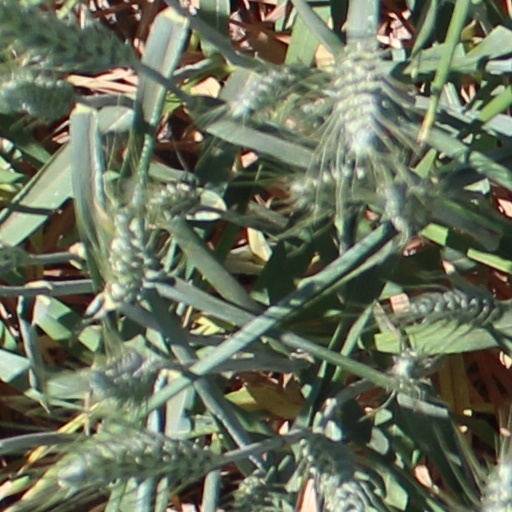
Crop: wheat